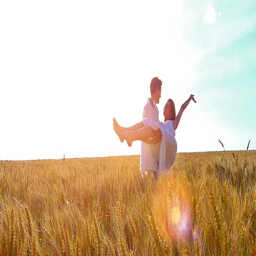
happy young couple enjoying in the wheat field , summer season .